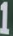
Number: 1